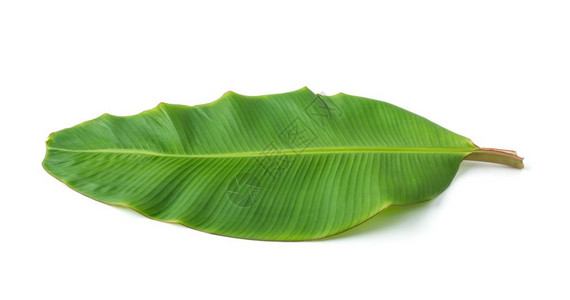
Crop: unknown
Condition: banana